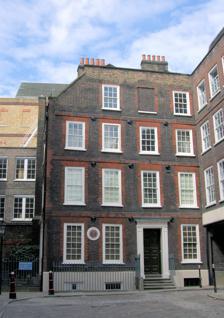
Building: Dr Johnson's House
Country: United Kingdom
Year built: 1700
Not to be confused with Samuel Johnson Birthplace Museum . Dr Johnson's House Dr Johnson's House seen from Gough Square, in 2010 Location within City of London General information Town or city City of London London , EC4A Country England, United Kingdom Completed c. 1700 Renovated 1914 Client Richard Gough Technical details Floor count 5 Designations Grade I listed Known for Home of Samuel Johnson from 1748 to 1759 Dr Johnson's House is a writer's house museum in London in the  former home of the 18th-century English writer and lexicographer Samuel Johnson .  The house is a Grade I listed building . Description Samuel Johnson commemorative plaque at Dr Johnson's House Built at the end of the 17th century by wool merchant Richard Gough (died 1728), it is a rare example of a house of its era which survives in the City of London (this refers only to the 'Square Mile' of the City area, as there are many other houses of this period elsewhere in Greater London ) and is the only one of Johnson's 18 residences in the City to survive. Four bays wide and five stories tall, it is located at No. 17, Gough Square, a small L-shaped court, now pedestrianised, in a tangle of ancient alleyways just to the north of Fleet Street . Johnson lived and worked in the house from 1748 to 1759, paying a rent of £30, and he compiled his famous A Dictionary of the English Language there. In the 19th century, it was used as a hotel, a print shop and a storehouse. In 1911, it was purchased by newspaper magnate and politician Cecil Harmsworth , who later commented: "At the time of my purchase of the house in April 1911, it presented every appearance of squalor and decay … It is doubtful whether in the whole of London there existed a more forlorn or dilapidated tenement." He restored the house under the direction of architect Alfred Burr and opened it to the public in 1914. It is now operated by a charitable trust, Dr Johnson's House Trust Ltd. The house features panelled rooms, a pine staircase, and a collection of period furniture, prints and portraits. There are exhibitions about Johnson's life and work. The house has a commemorative plaque installed on its exterior by the Royal Society of Arts in 1898. See also Samuel Johnson Birthplace Museum in Lichfield Hodge (cat) References